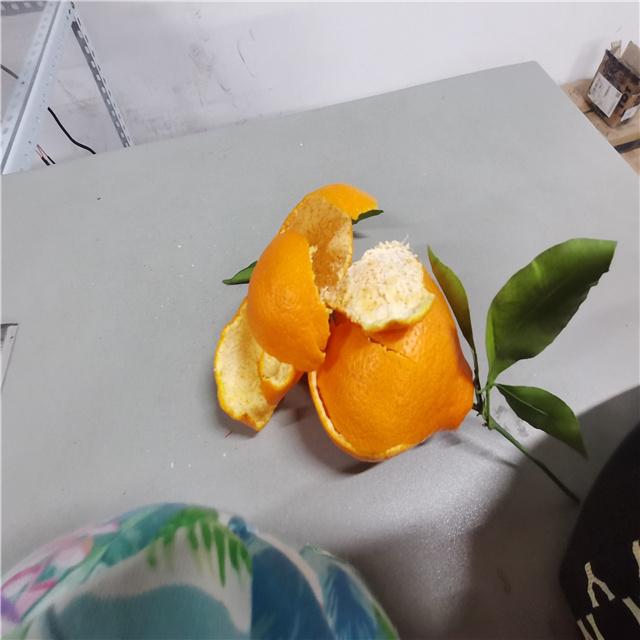
Label: peels